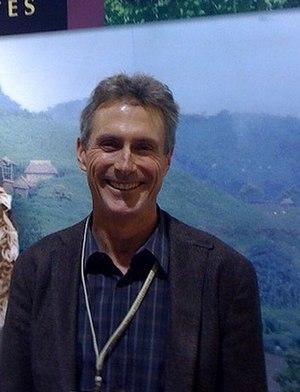
1er Champion du monde de triathlon
Mark Allen est un triathlète professionnel américain, premier champion du monde de triathlon courte distance et sextuple vainqueur de l'Ironman d'Hawaï
Le triathlon international de Nice est le nom donné en 1994 par la Fédération française de triathlon à une épreuve de triathlon longue distance créée à Nice en France en 1982, par la société américaine de production d’événement « International Management Group », dirigée par l'homme d'affaire Mark McCormack. C'est la première compétition internationale de triathlon longue distance créée en France.